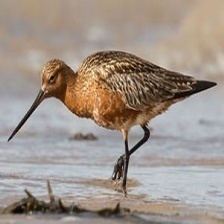
Species: BAR-TAILED GODWIT
Scientific name: LIMOSA LAPPONICA